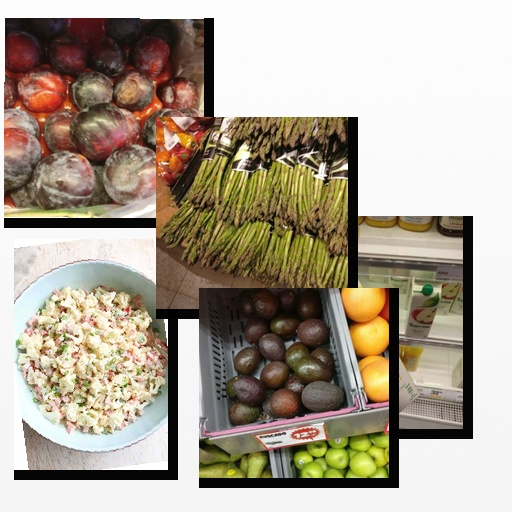
Food items: avocado, asparagus, plum, grapefruit_juice, cauliflower